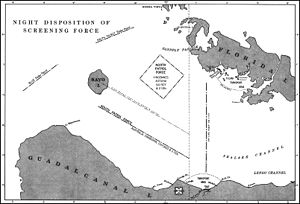
Slaget ved Savoøen / Slaget / Optakt
Kort over placeringen af de allierede skibe om natten den 8. august.
Slaget ved Savoøen eller slaget ved Savo Island var et søslag, som blev udkæmpet i Stillehavskrigen under 2. verdenskrig. Det blev udkæmpet mellem flådestyrker fra den kejserlige japanske flåde og de Vestallierede. Slaget fandt sted den 8. – 9. august 1942 og var det første store søslag under slaget om Guadalcanal. Det var det første af mange søslag, som blev udkæmpet i det, som på grund af de mange sunkne krigsskibe kom til at hedde Ironbottom Sound, nær øen Guadalcanal. Slaget var det første af fem store søslag og sø- og luftslag, som fik betydning for landslaget på selve Guadalcanal, da japanerne forsøgte at imødegå den amerikanske offensiv i Stillehavet. Disse intense søslag fandt sted med korte mellemrum, som voksede til længere og længere mellemrum i takt med at begge sider havde behov for at omgruppere og reparere, og fortsatte indtil slaget ved Tassafaronga den 30. november 1942.